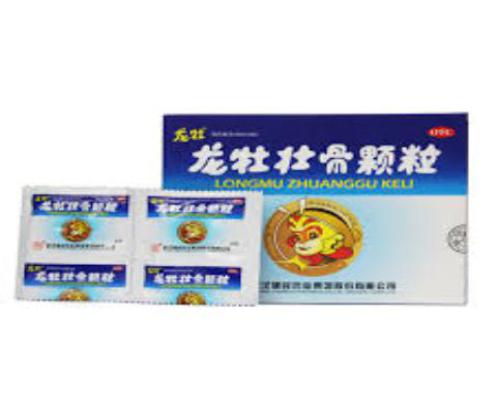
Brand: longmu-2
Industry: Medical